North Sydney Oval

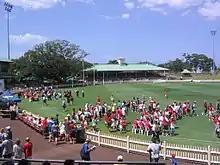
The oval in 2004

The first cricket pitch was laid on 6 December 1867, making it one of the oldest cricket grounds in Australia. A simple pavilion overlooking the cricket ground was the first structure at the oval, built in 1879 and replaced in 1909. This was replaced by another pavilion which in turn was replaced by what is now the Duncan Thompson Stand in 1929.